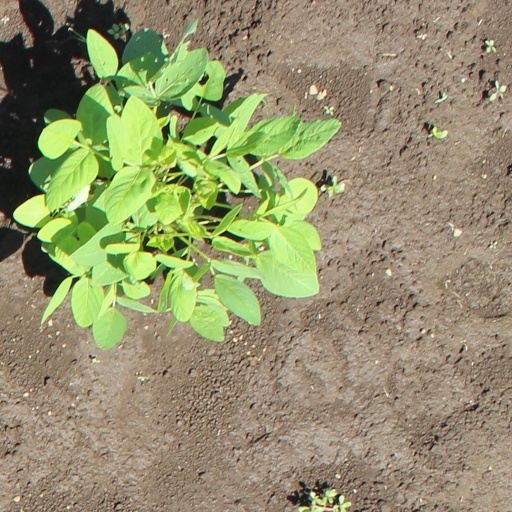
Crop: soybean